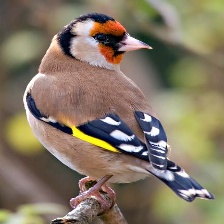
Species: EUROPEAN GOLDFINCH
Scientific name: CARDUELIS CARDUELIS
ImageNet parent category: goldfinch